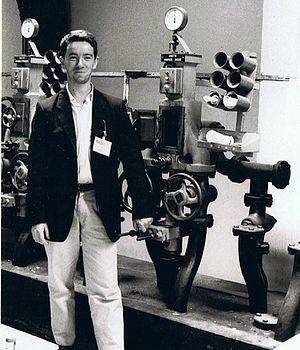
Appareil centenaire d'expédition-réceptions par tube pneumatique postal de type Fortin-Hermann encore en service au central télégraphique Paris-Central en 1987 sur le réseau ministériel
La Poste pneumatique de Paris était le système de tubes pneumatiques desservant Paris entre 1868 et 1984. Ce réseau géré par les P&T permettait d'acheminer, souvent en moins d'une heure, des messages, dits « pneus » ou « petits bleus » dans l'ensemble de la capitale française et à Neuilly. En 1933, année de sa plus grande extension, le réseau fait 427 km.